Somalia–Turkey relations

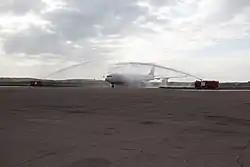
Turkish Airlines is the first international commercial airline company to fly long distance to Somalia after the fall of the central government

Development cooperation between Somalia and Turkey is multi-tiered, and includes military, social, economic and infrastructural partnerships.